Dodworth

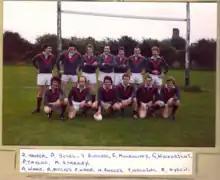
First DARLFC team before first ever game v Goldthorpe, Sep't 1980 (Dodworth win) - 2 x starters not shown, RU players not allowed by Union to play both codes

Dodworth Miners ARLFC was established in 2018 and competes in the Yorkshire Men's Summer League; it's predecessor Dodworth ARLFC (1980–2015) initially competed in the West Yorkshire Amateur League and later the National Conference League.